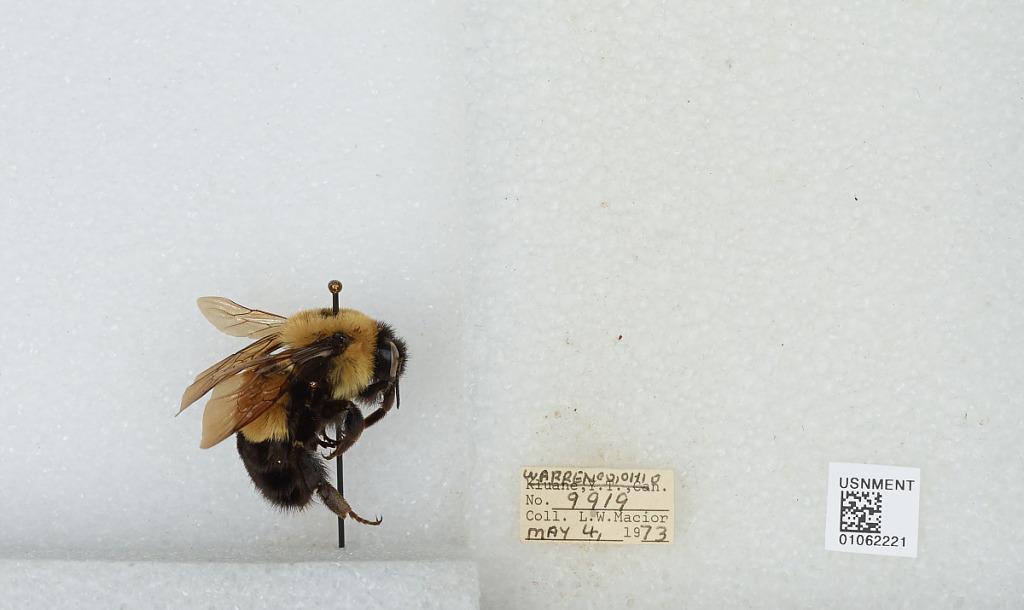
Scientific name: Bombus (Bombus) affinis Cresson
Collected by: L. Macior
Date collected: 1973-5-4
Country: United States
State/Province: Ohio
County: Warren
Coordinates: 39.4242, -84.1856